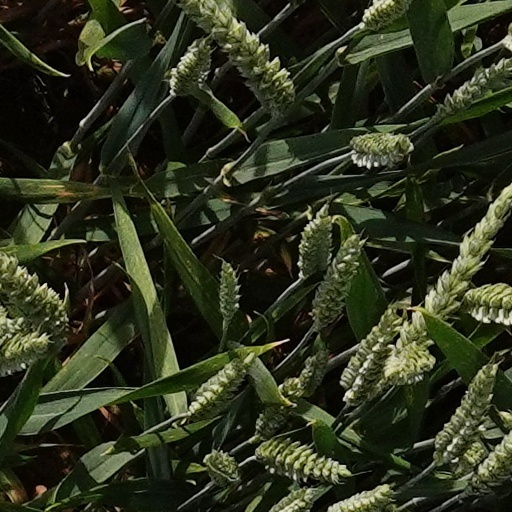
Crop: wheat